William Travers (New Zealand politician)

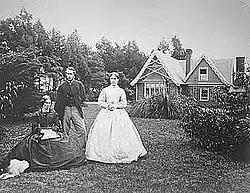
Travers with his wife and daughter in the garden of Englefield Lodge in Christchurch

Travers was born near Newcastle West, County Limerick, Ireland, either on 9 or 19 January 1819. His father chose to retire to France, and Travers was consequently brought up there. He was educated in Saint-Malo, a town in Brittany. In 1835, he joined the British military, and was part of the British Auxiliary Legion that fought in Spain's First Carlist War. After his military service ended, Travers became a lawyer. In 1849, he and his family moved to Nelson, New Zealand, where he continued to practice law. Later, he also lived in Christchurch and Wellington. He purchased Englefield Lodge in Christchurch in 1866 and sold the property in 1872 to Edward Stevens.